Hannah Craig

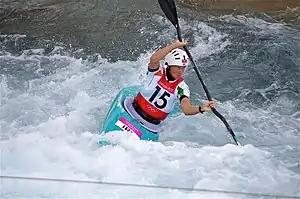
Craig at the 2012 Summer Olympics

Hannah Craig (born 10 February 1983 in Ballymoney, Northern Ireland) is an Irish slalom canoer. At the 2012 Summer Olympics she competed in the K-1 event, finishing 10th in the final.